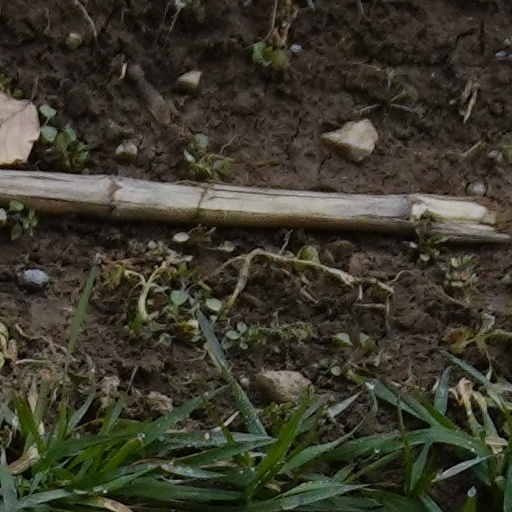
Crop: wheat